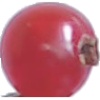
Label: redcurrant